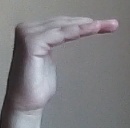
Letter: haa